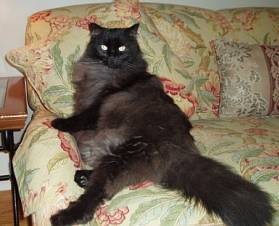
Label: cat